Lithium

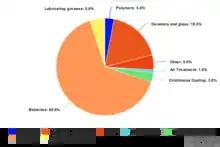
Pie chart of how much lithium was used and in what way globally in 2020.

The manufacturing processes of lithium, including the solvent and mining waste of particular extraction processes can present environmental and health hazards.